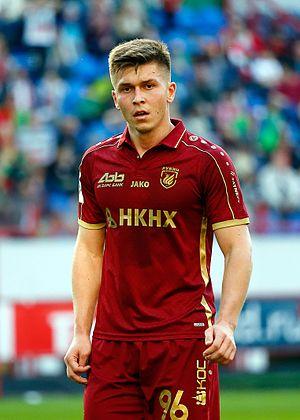
Rifat Maratovitch Jemaletdinov, né le 20 septembre 1996 à Moscou, est un footballeur russe. Il évolue au poste d'ailier au Lokomotiv Moscou.